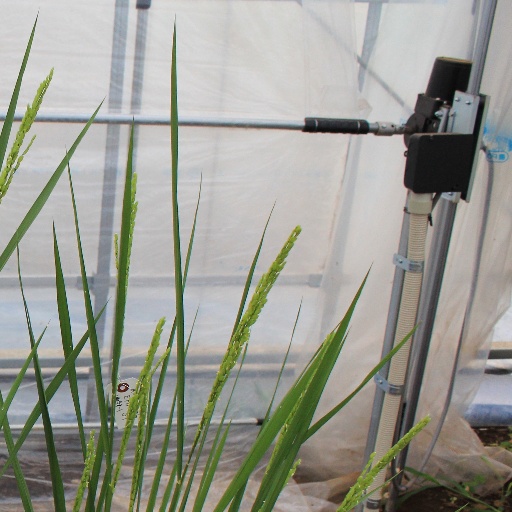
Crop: rice